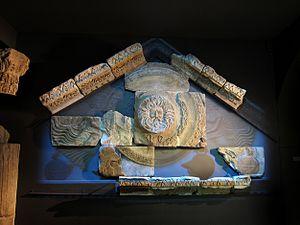
La gorgone du fronton des thermes romains de Bath.
Le complexe des thermes de Bath est un site d'intérêt historique dans la ville anglaise de Bath. Le lieu est un site de baignade publique romain bien conservé.